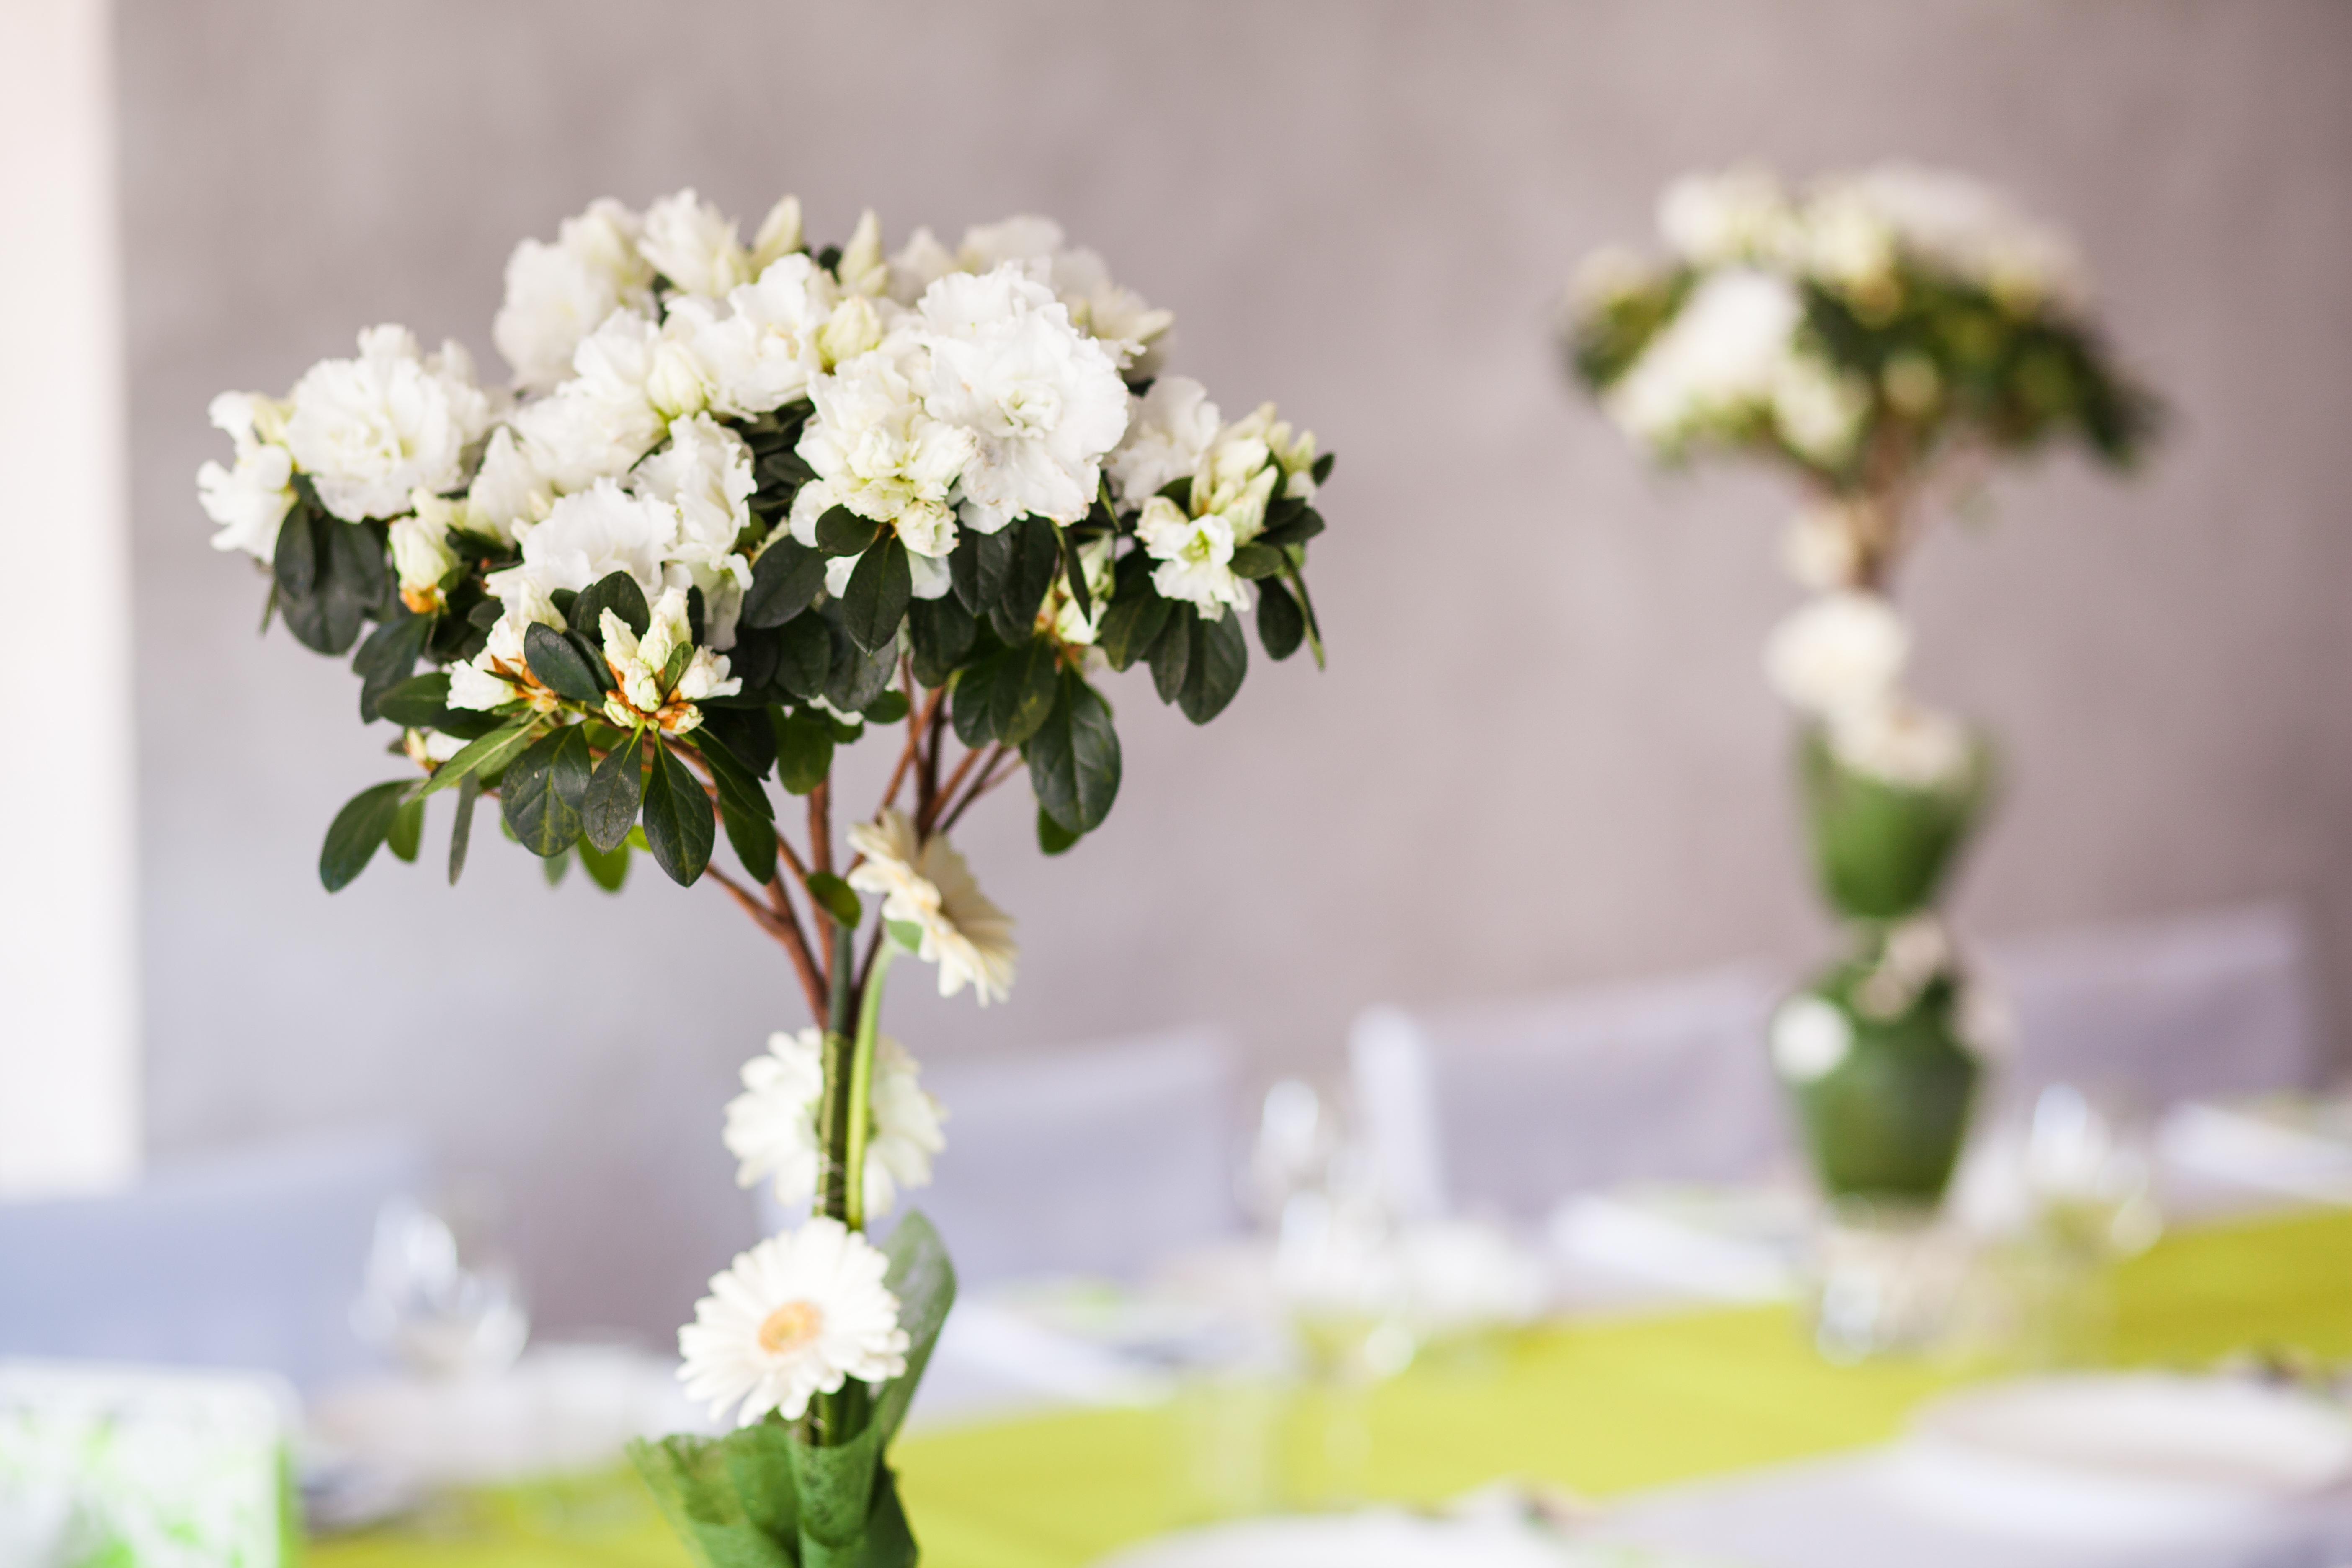
nature, branch, blossom, plant, flower, bouquet, spring, green, yellow, wedding, flora, flowers, ceremony, composition, event, bouquet of flowers, floristry, bunch of flowers, flower bouquet, cut flowers, floral design, centrepiece, flower arranging